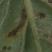
Crop: Tomato
Condition: alternaria-d